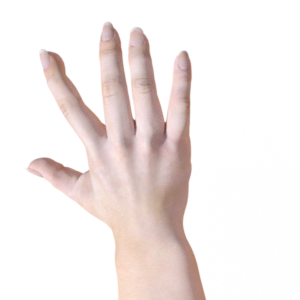
Label: paper